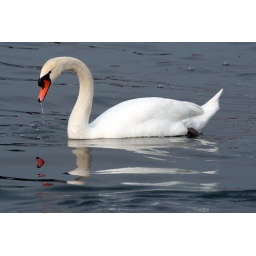
A white swan in the calm water of the Lake Maggiore, Italy